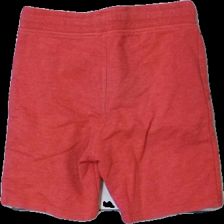
View: back
Type: Shorts
Category: Children
Brand: Lager 157
Colors: Red, Black
Material: 62% cotton 38% polyester
Pattern: Logo print
Cut: Regular
Season: All
Damage location: middle center
Damage 2 location: top center
Damage 3 location: top right
Price range: <50
Recommended usage: Export
Description: röda mjukis shorts med logga fram, urtvättad
Comment: urtvättad